Perfect Dark (series)

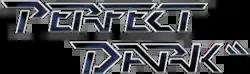
The original "Perfect Dark" logo

Perfect Dark is a science-fiction video game series created by Rare and owned by Xbox Game Studios. It debuted in 2000 with the release of the Nintendo 64 first-person shooter "Perfect Dark". The series follows Joanna Dark, an agent of the Carrington Institute agency, as she uncovers conspiracies by rival corporation dataDyne. In addition to video games, the series has expanded into novels and comics. These supplements to the video games have resulted in a significant development of the series' fictional universe.